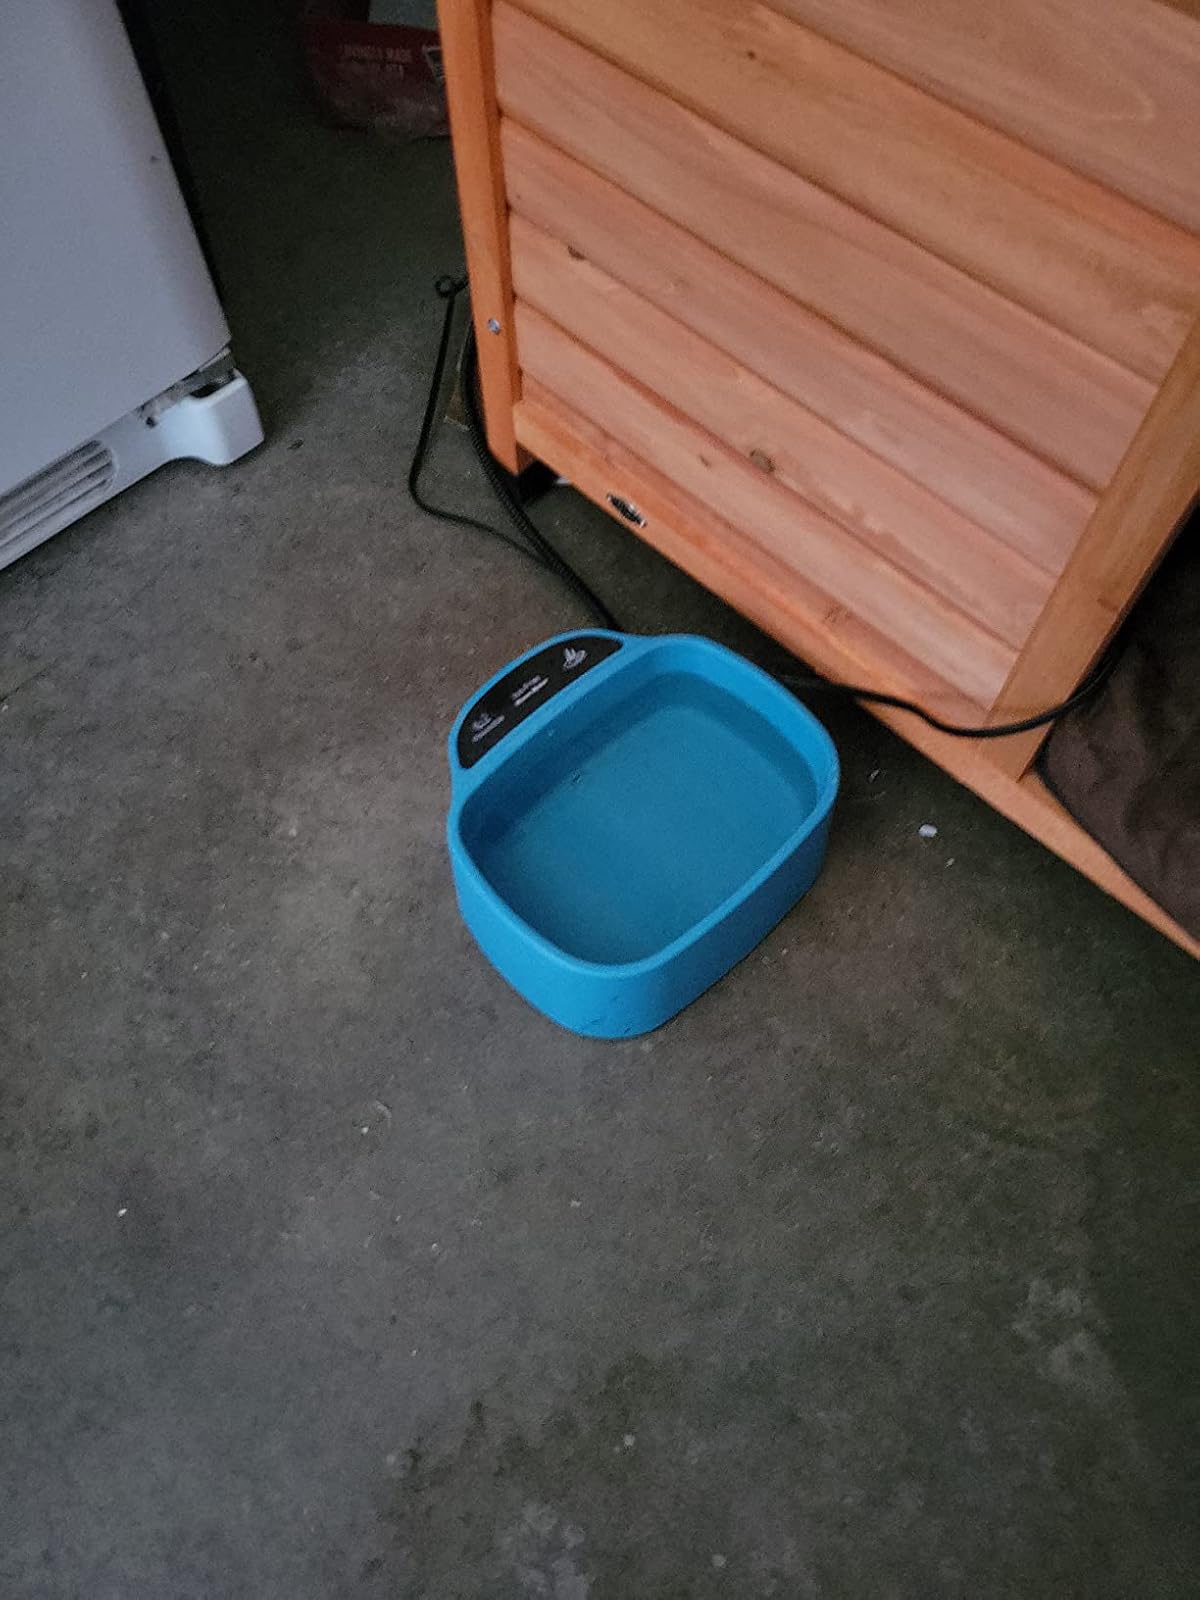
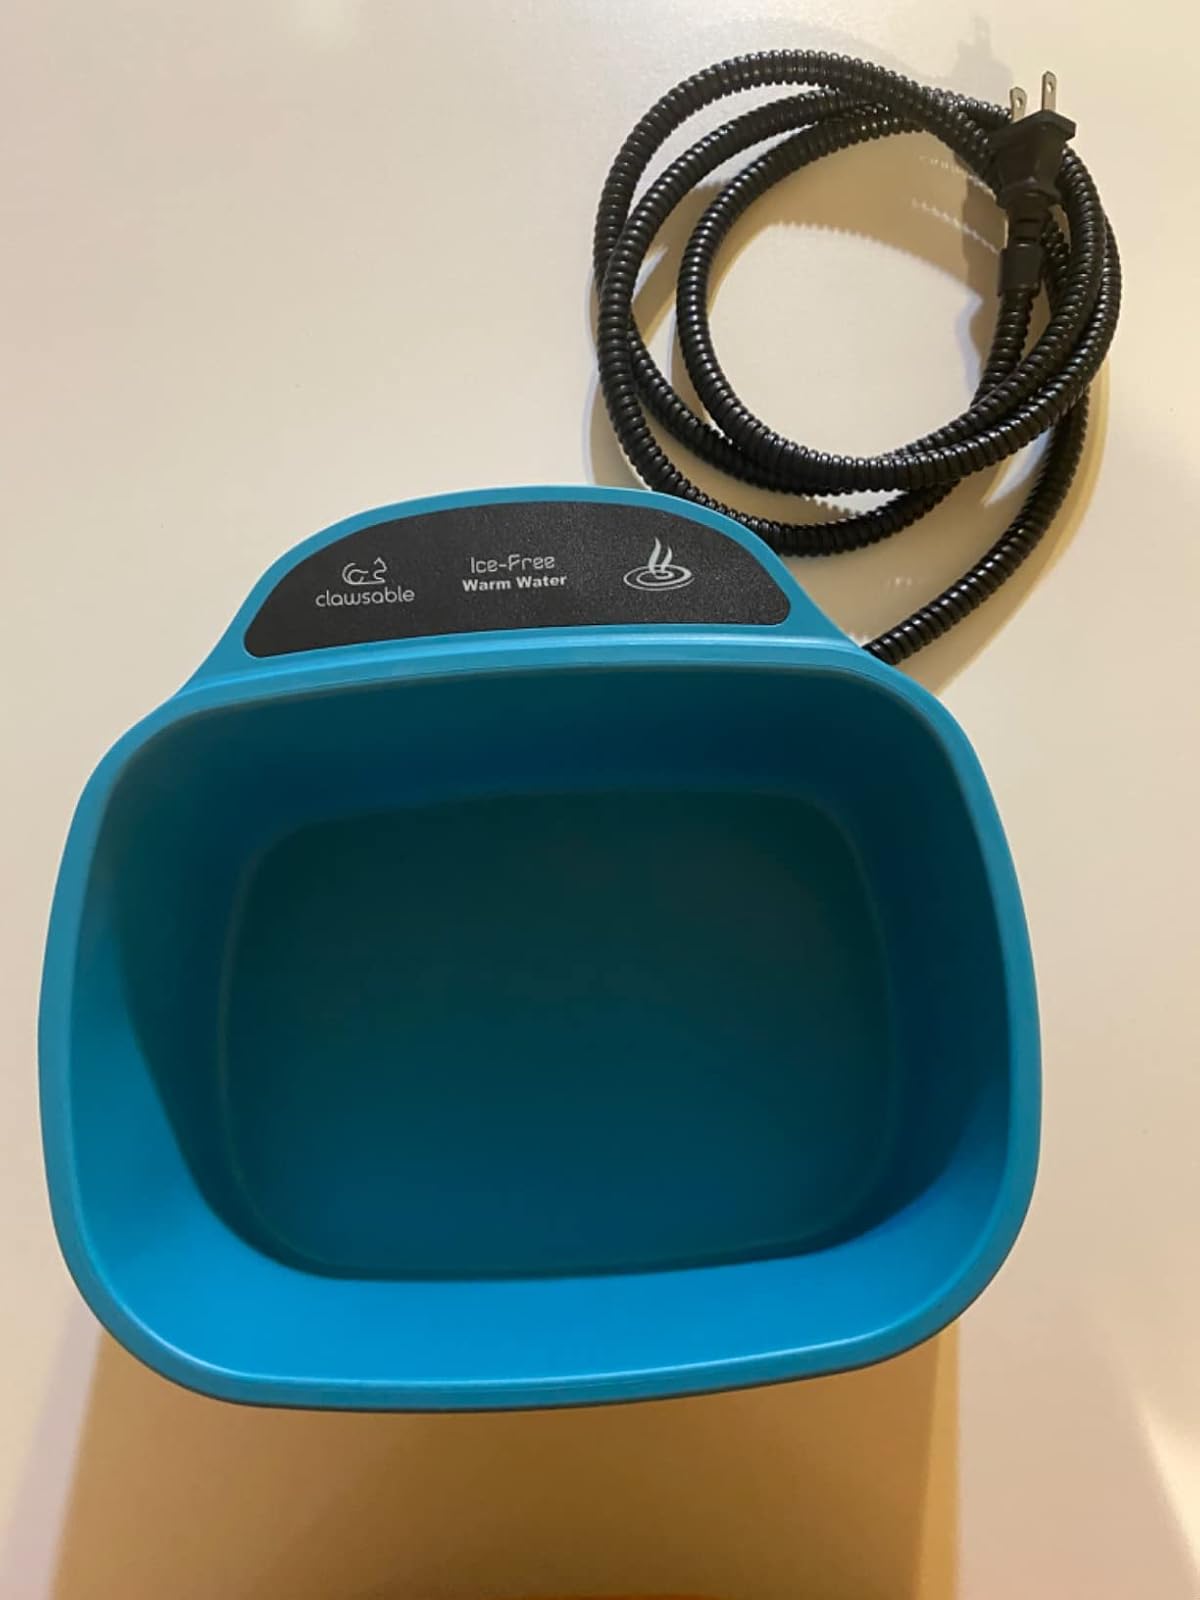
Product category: items_bowl
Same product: yes